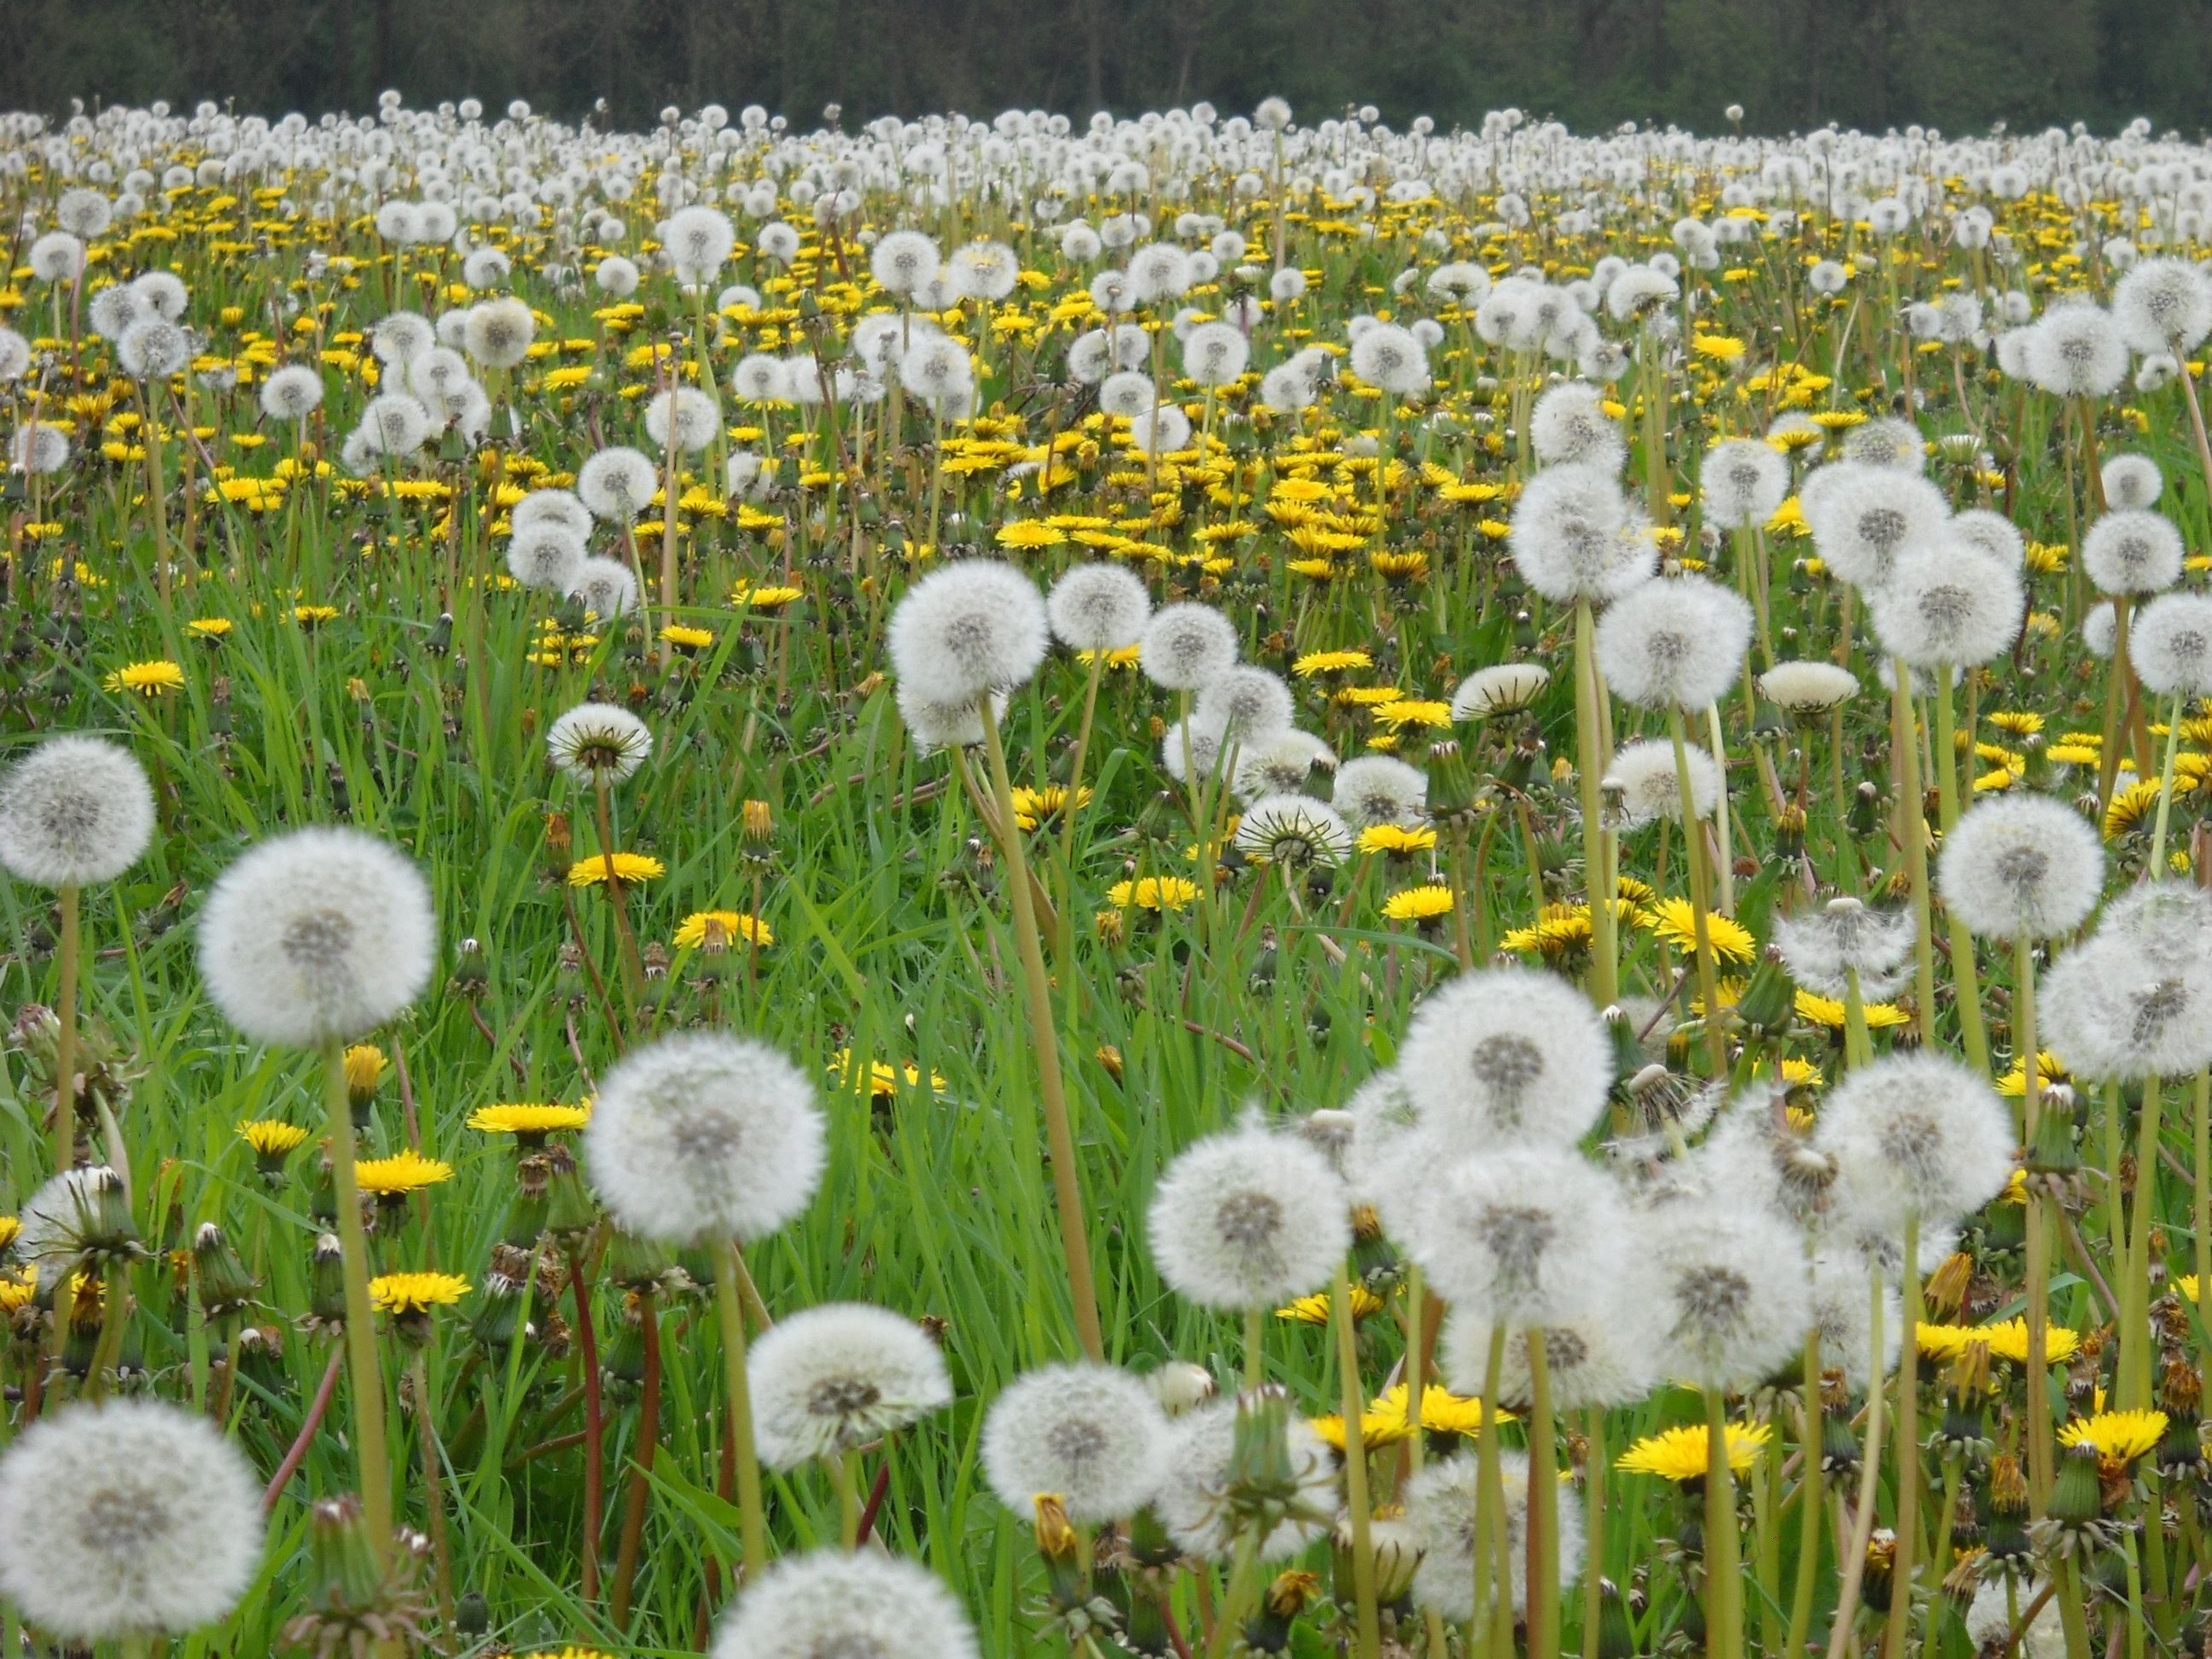
landscape, grass, plant, field, lawn, meadow, prairie, flower, bloom, spring, flora, wildflower, grassland, dandelions, habitat, tundra, flowering plant, natural environment, land plant